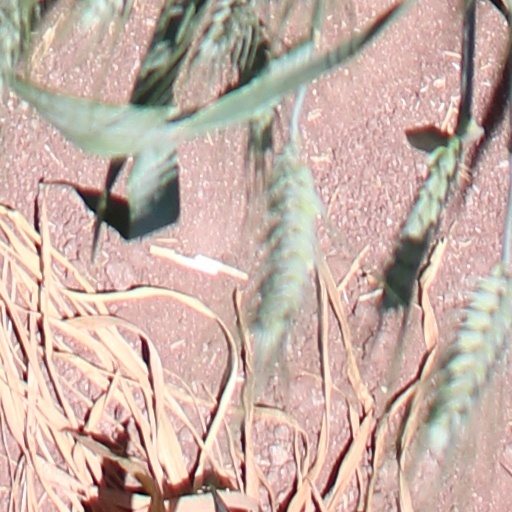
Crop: wheat